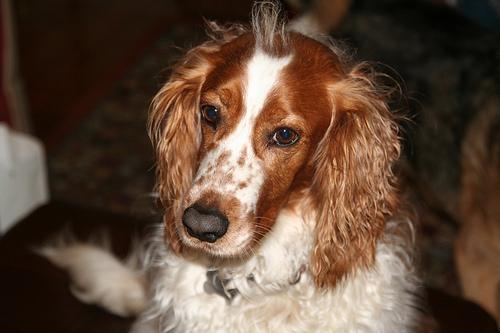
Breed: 202-n000023-Welsh_springer_spaniel